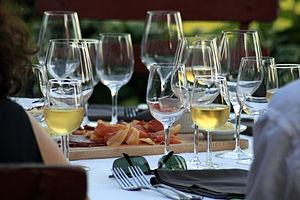
AOC châteauneuf-du-pape blanc
Le châteauneuf-du-pape est un vin d'appellation d'origine contrôlée produit sur les communes de Châteauneuf-du-Pape, d'Orange, de Bédarrides, de Sorgues et de Courthézon, en Vaucluse.